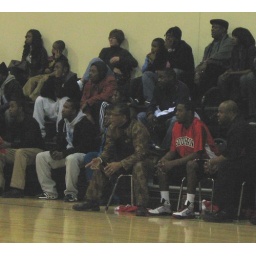
Sou coach George Anderson turned around his seat after getting a tech